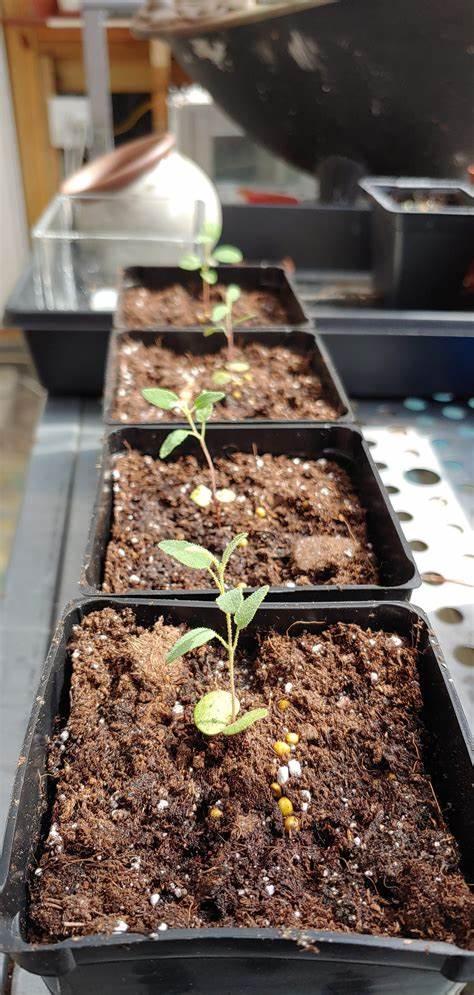
Vibeseni vidogo vyeusi ,maalum vilivo mchanga ndani yake pamoja na mbegu, ambacho kinafanyika hapa ni upandaji wa mbegu ili kwenda kutumika katika mashamba mbalimbali ya mazao.